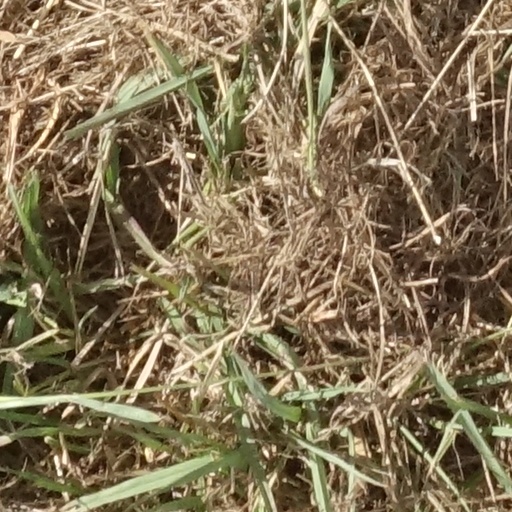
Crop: sorghum